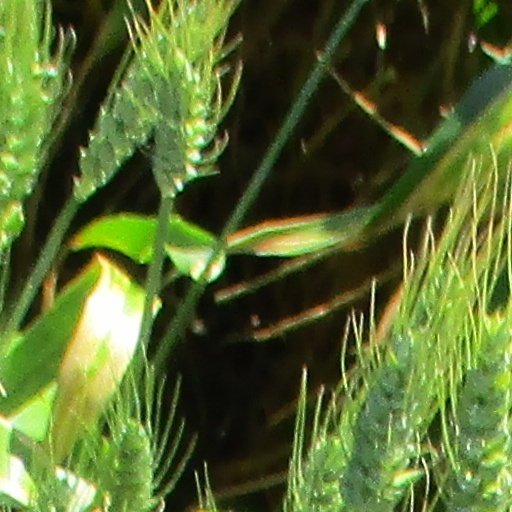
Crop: wheat